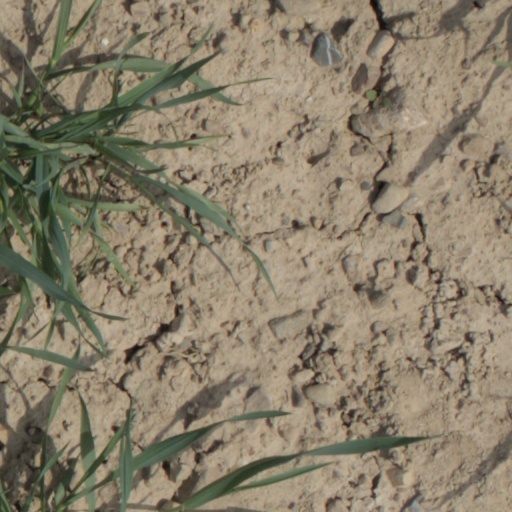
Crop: wheat